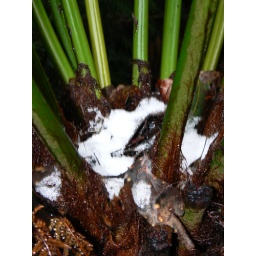
Snow nestling in a tree fern by the Franklin River, Wild Rivers UNESCO World Heritage Site Tasmania Australia